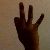
The image shows a hand gesture representing the number 9 in Indian Sign Language.